Liechtenstein at the 1968 Summer Olympics

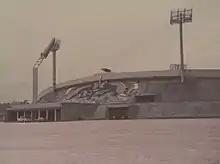
The exterior of the decathlon host stadium, the Estadio Olímpico Universitario, in Mexico City

Biedermann competed in the men's decathlon, taking place over two days from 18 October to 19 October in which he achieved a total of 6323 points getting 19th place. He received 687 points in the 100 metres, 671 in long jump, 528 in shot put, 588 in high jump, 744 in the 400 metres, 797 in the 110 metres hurdles, 489 in discus throw, 780 in pole vault, 563 in javelin throw, and 476 in the 1500 metres.